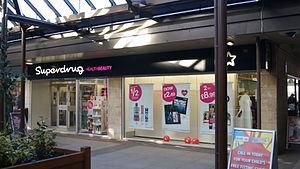
Superdrug est une chaîne de britannique spécialisée dans les soins de santé et de beauté avec plus de 900 boutiques au Royaume-Uni et en Irlande, appartenant au groupe A.S. Watson.